Nasi lemak

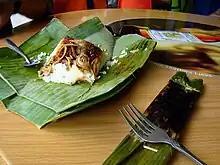
Nasi lemak is traditionally wrapped in banana leaves.

Traditionally, nasi lemak is wrapped and served in banana leaves, together with a hot spicy sauce ("sambal") and various garnishes, including fresh cucumber slices, fried anchovies ("ikan bilis"), roasted peanuts, and hard-boiled or fried eggs.